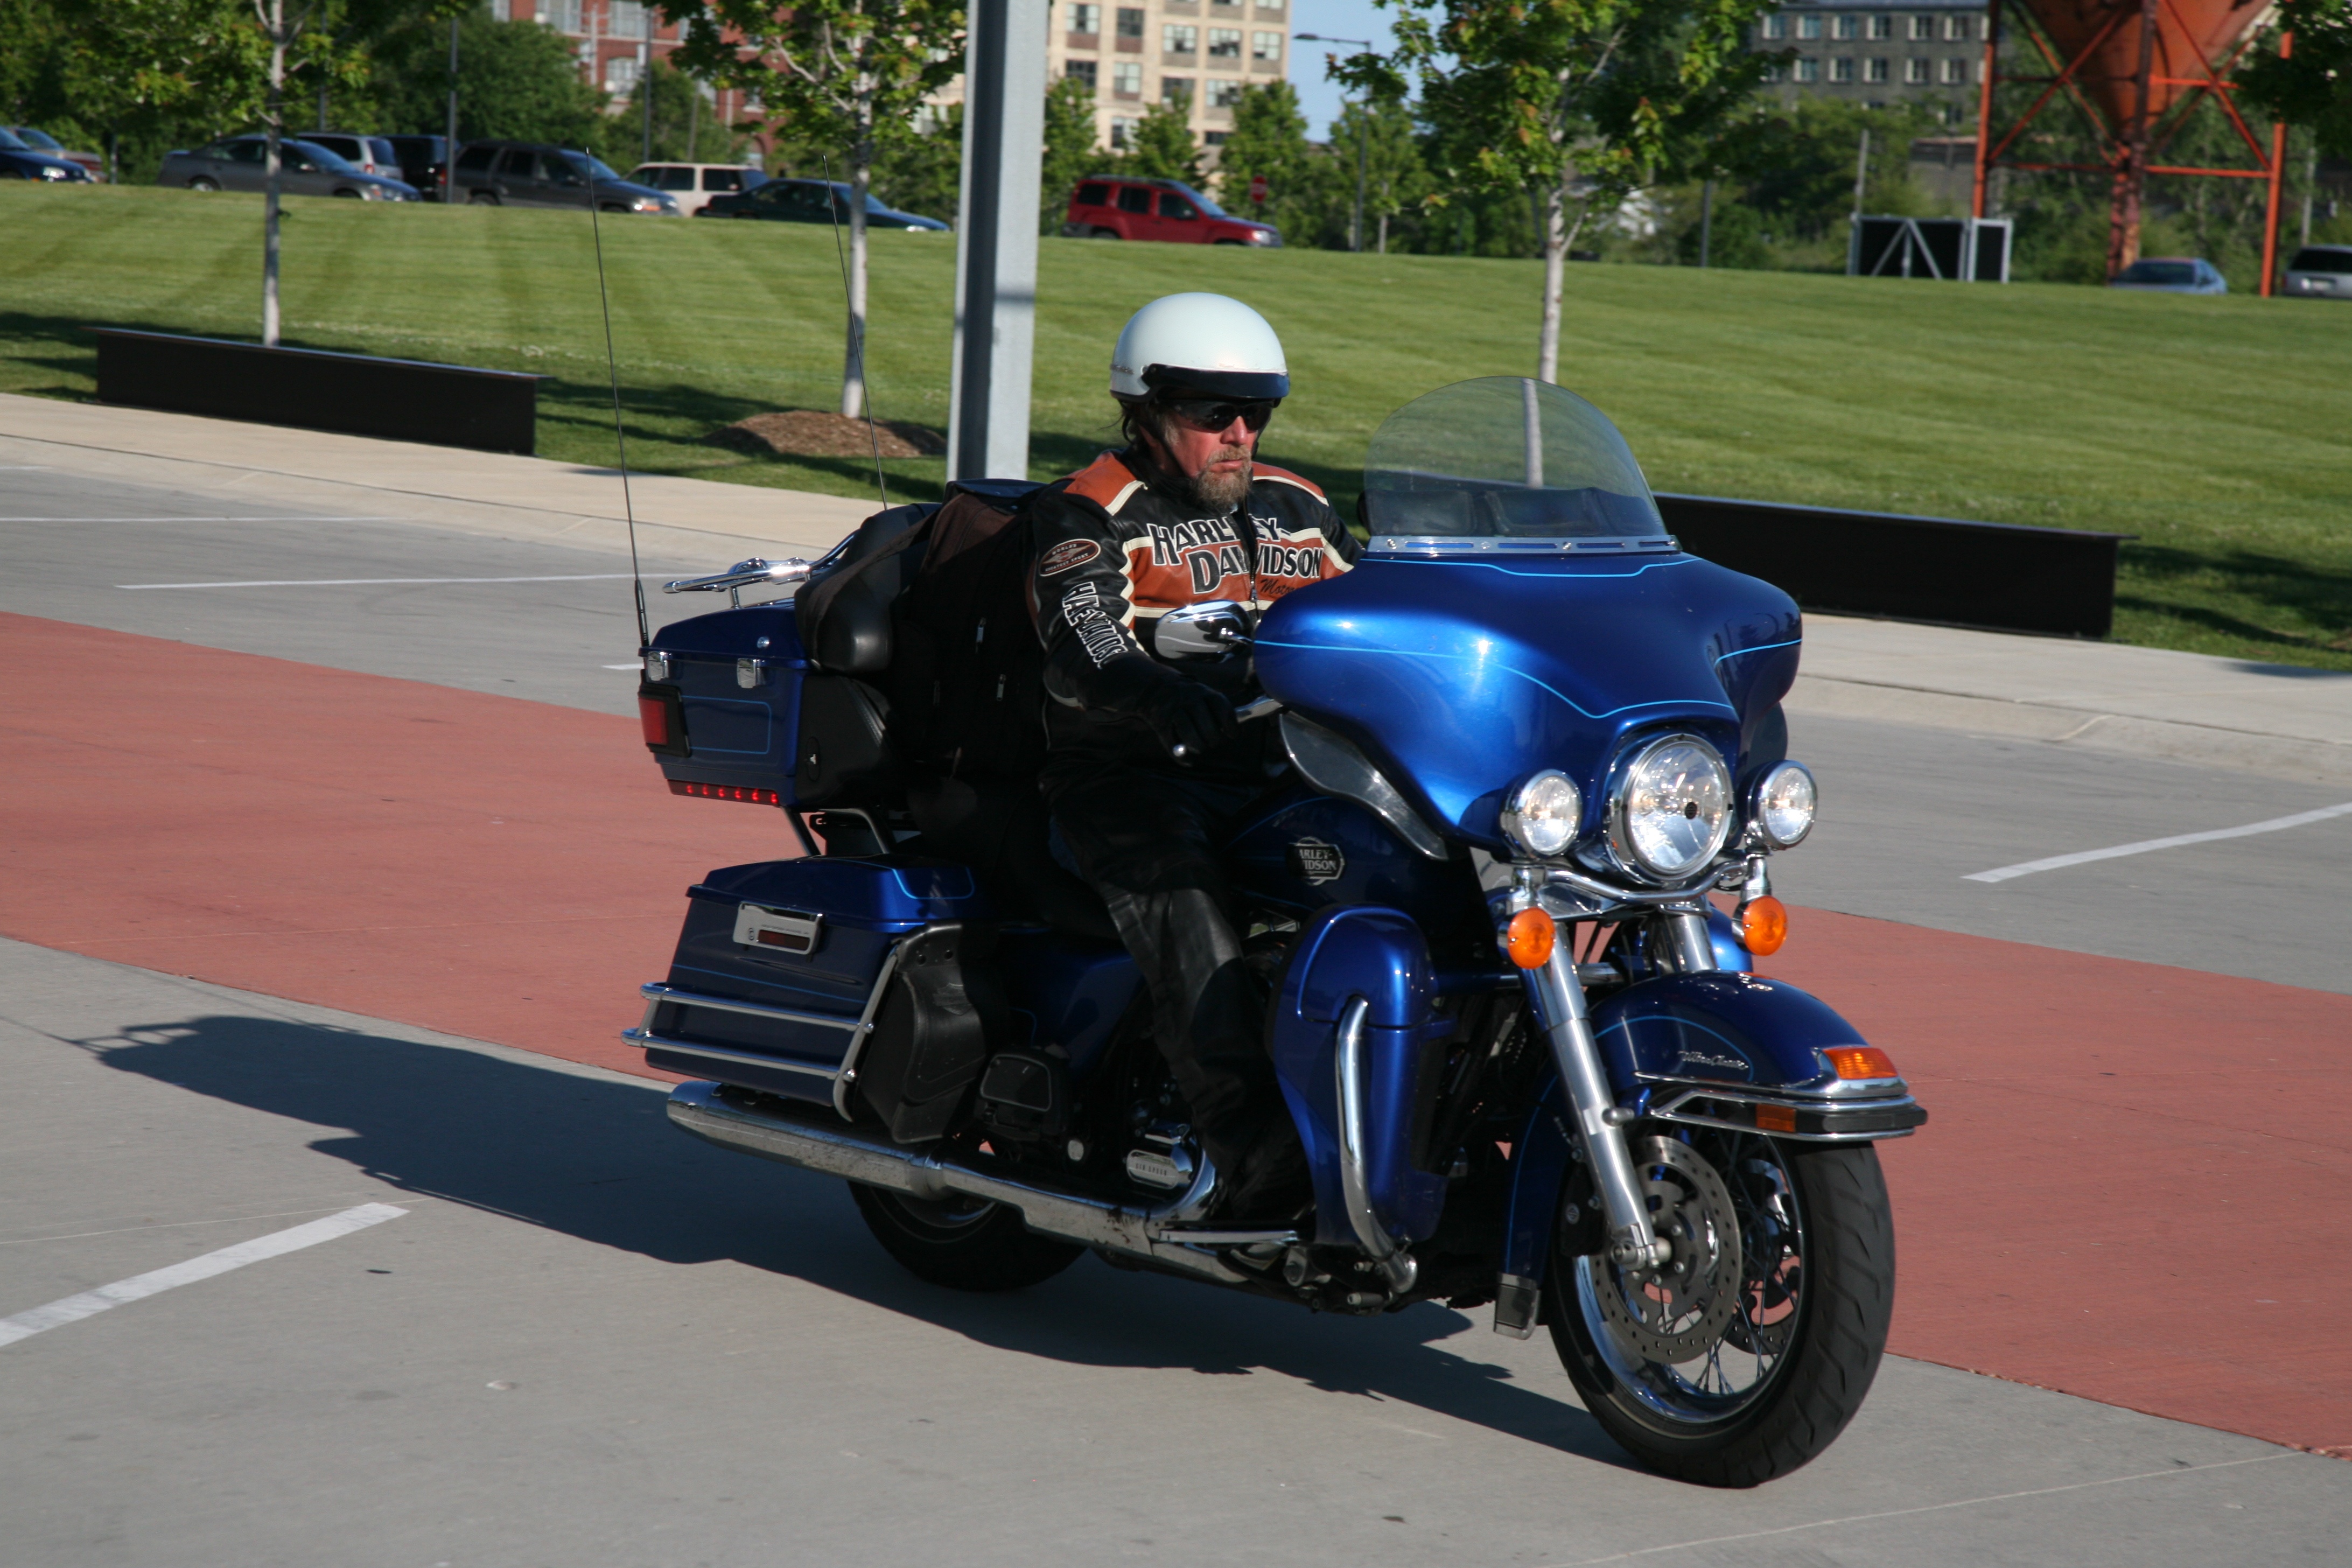
car, vehicle, motorcycle, motorbike, moto, motocicleta, harleydavidson, biker, motorrad, harley, wisconsin, milwaukee, motorcycling, land vehicle, automobile make